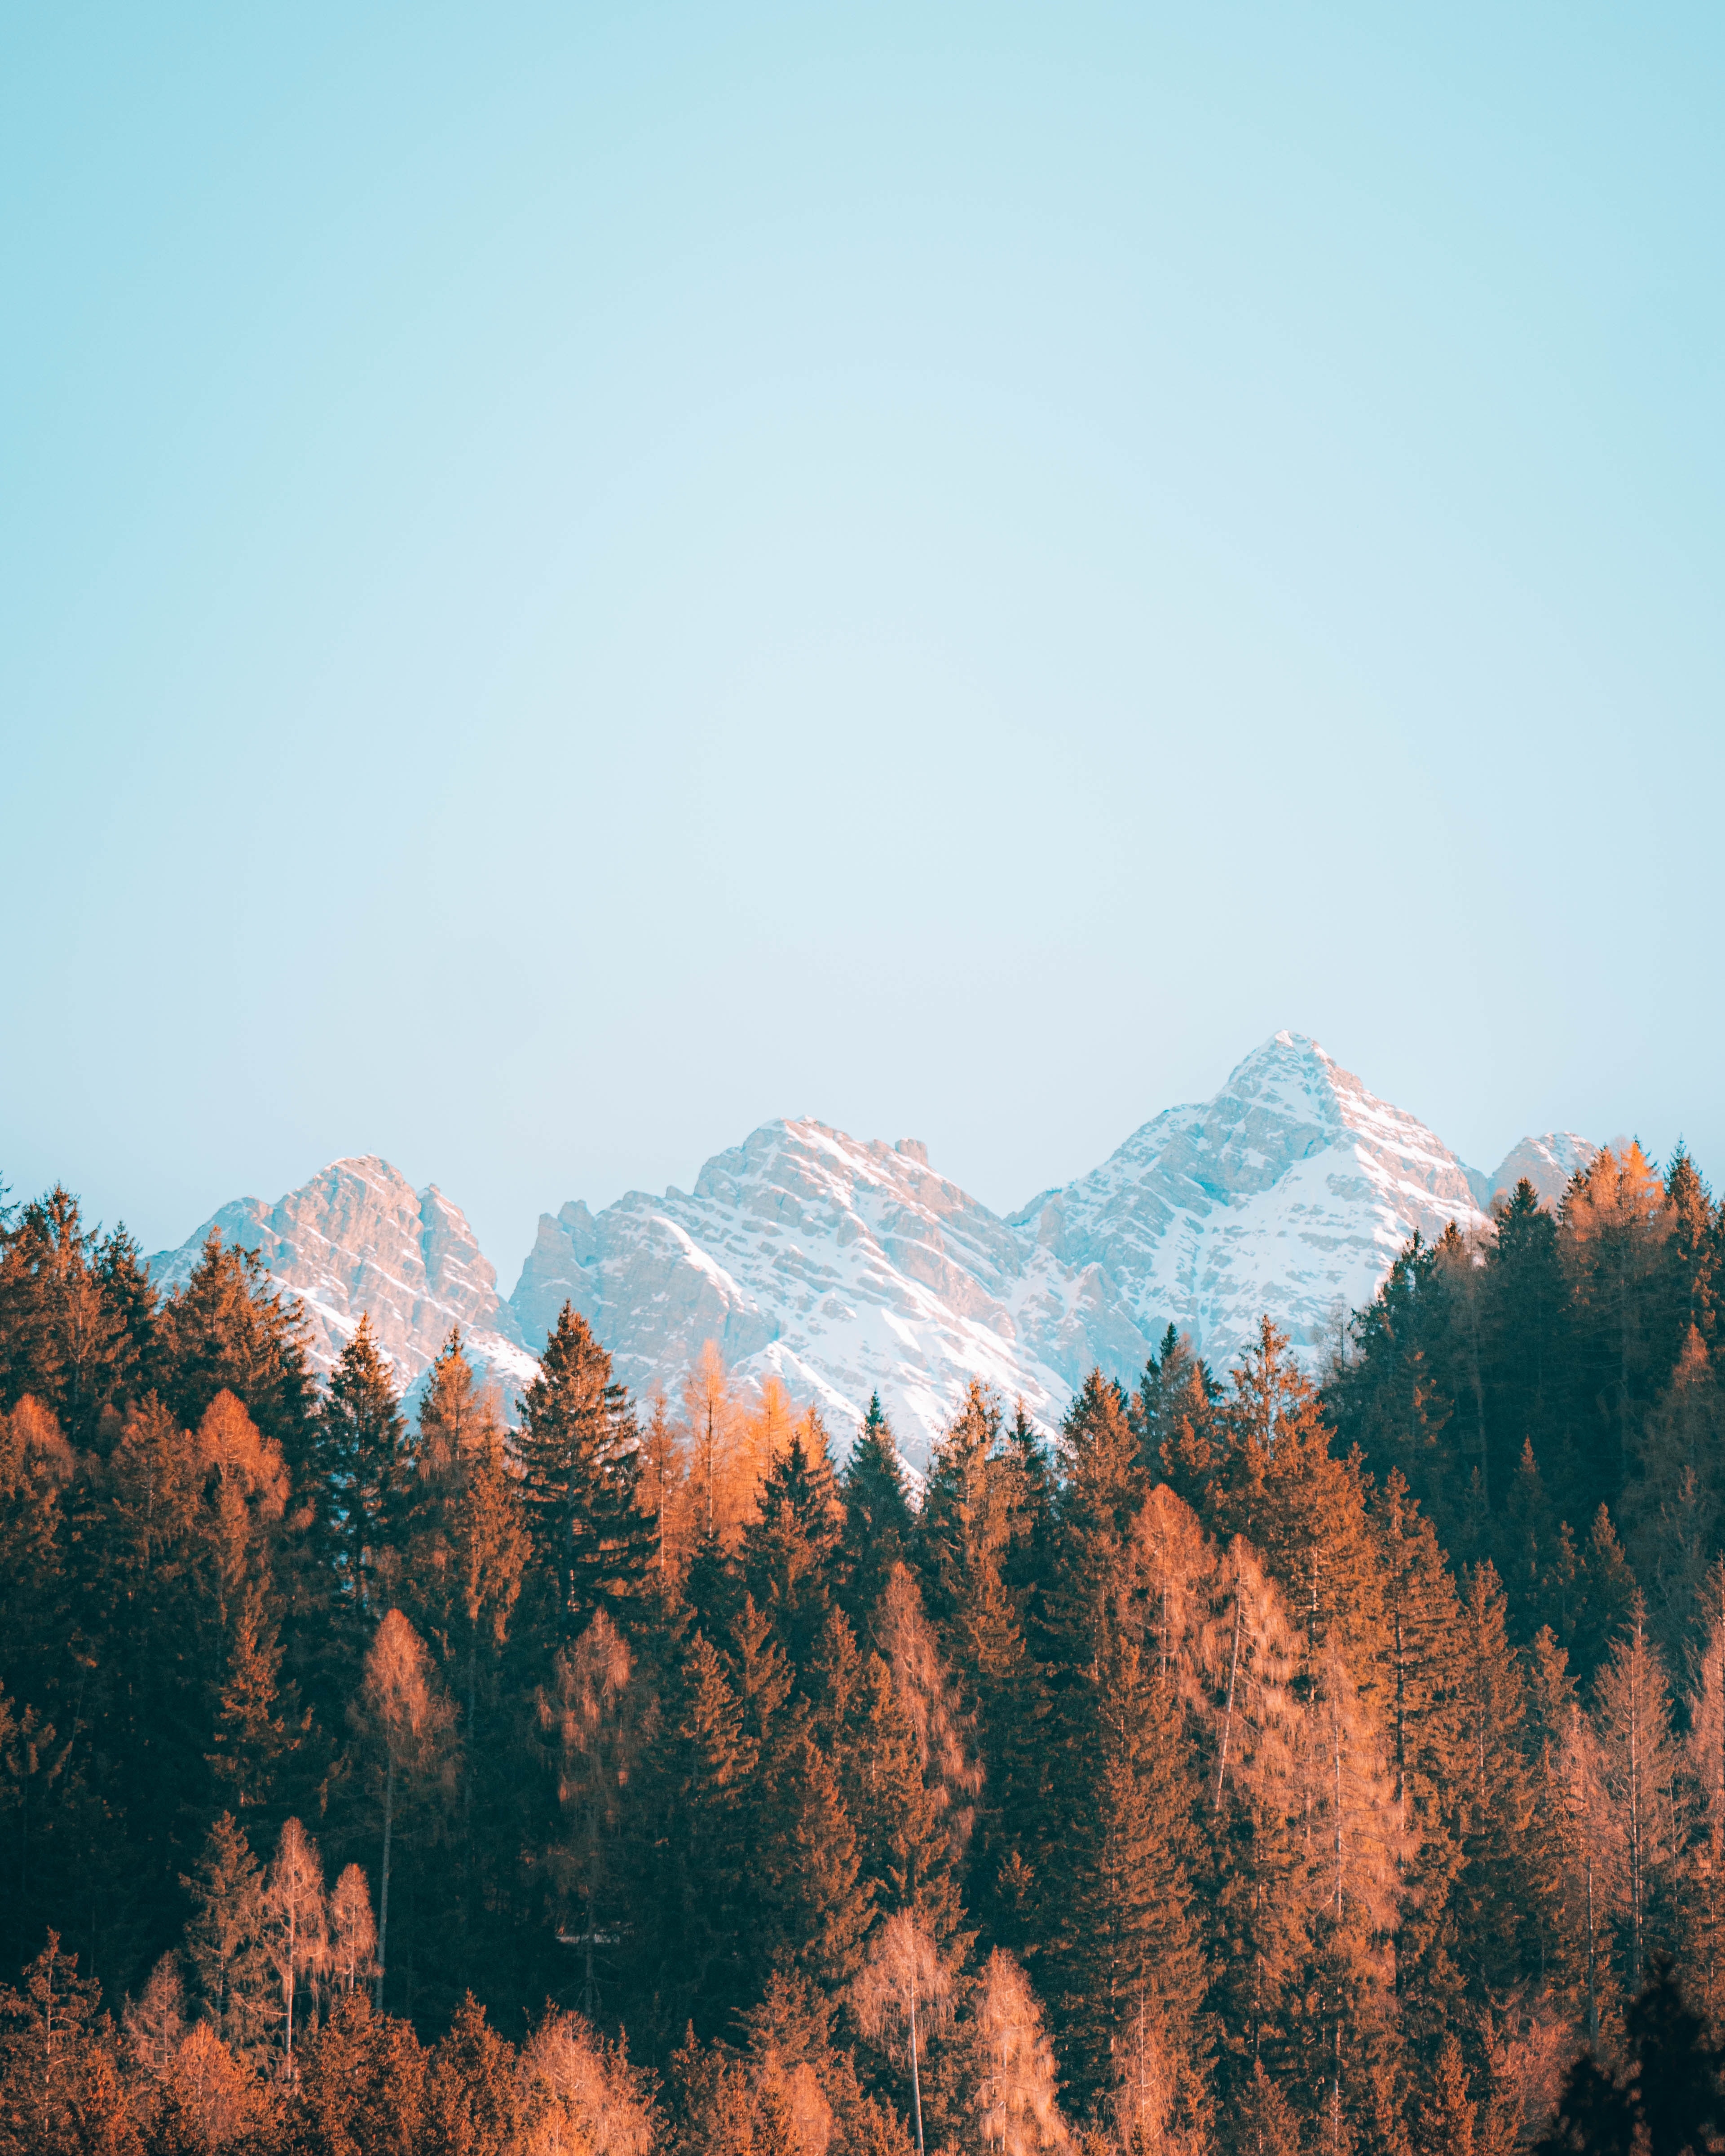
natural, sky, plant, mountain, cloud, larch, natural landscape, tree, slope, landscape, grassland, horizon, forest, deciduous, massif, hill, cumulus, spruce fir forest, temperate broadleaf and mixed forest, plateau, conifer, mountain range, hill station, grass, road, winter, prairie, ridge, tropical and subtropical coniferous forests, valley, soil, summit, evening, Northern hardwood forest, rock, chaparral, freezing, pasture, field, pine, pine family, tundra, autumn, wildlife, fir, steppe, temperate coniferous forest, shrubland, alps